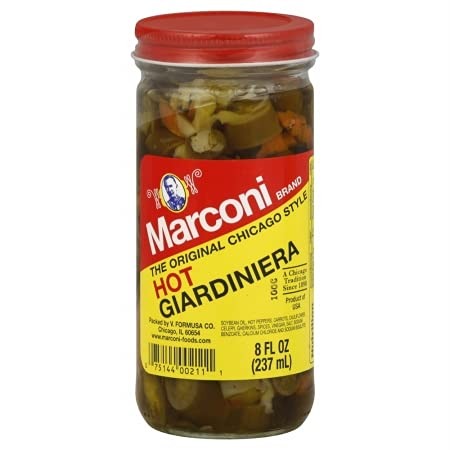
Item Name: MARCONI GIARDINIERA HOT-8 OZ -Pack of 12
Bullet Point 1: Package Quantity: 12
Bullet Point 2: Tastes Great.
Bullet Point 3: Great Gift Idea.
Bullet Point 4: Satisfaction Ensured.
Bullet Point 5: Quality product.
Product Description: Specialty Grocery Italian Marconi
Value: 8.0
Unit: Fl Oz

Price: 59.11